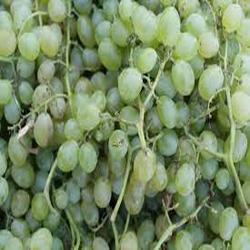
Label: Grapes